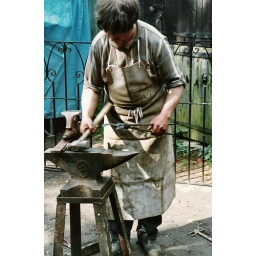
Blacksmith demonstration of horse shoe making in Alford Lincolnshire.